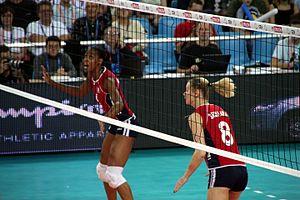
Amandine Mauricette est une joueuse française de volley-ball née le 1ᵉʳ juin 1985 à Les Abymes, Guadeloupe. Elle mesure 1,78 m et joue réceptionneuse-attaquante. Elle totalise 36 sélections en équipe de France. Sa sœur jumelle Bénédicte Mauricette est également une joueuse de volley-ball. Elle a actuellement mis sa carrière de côté pour se consacrer à sa vie de maman.